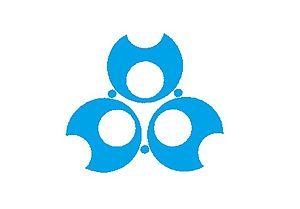
Tadami est un bourg japonais situé dans la préfecture de Fukushima.